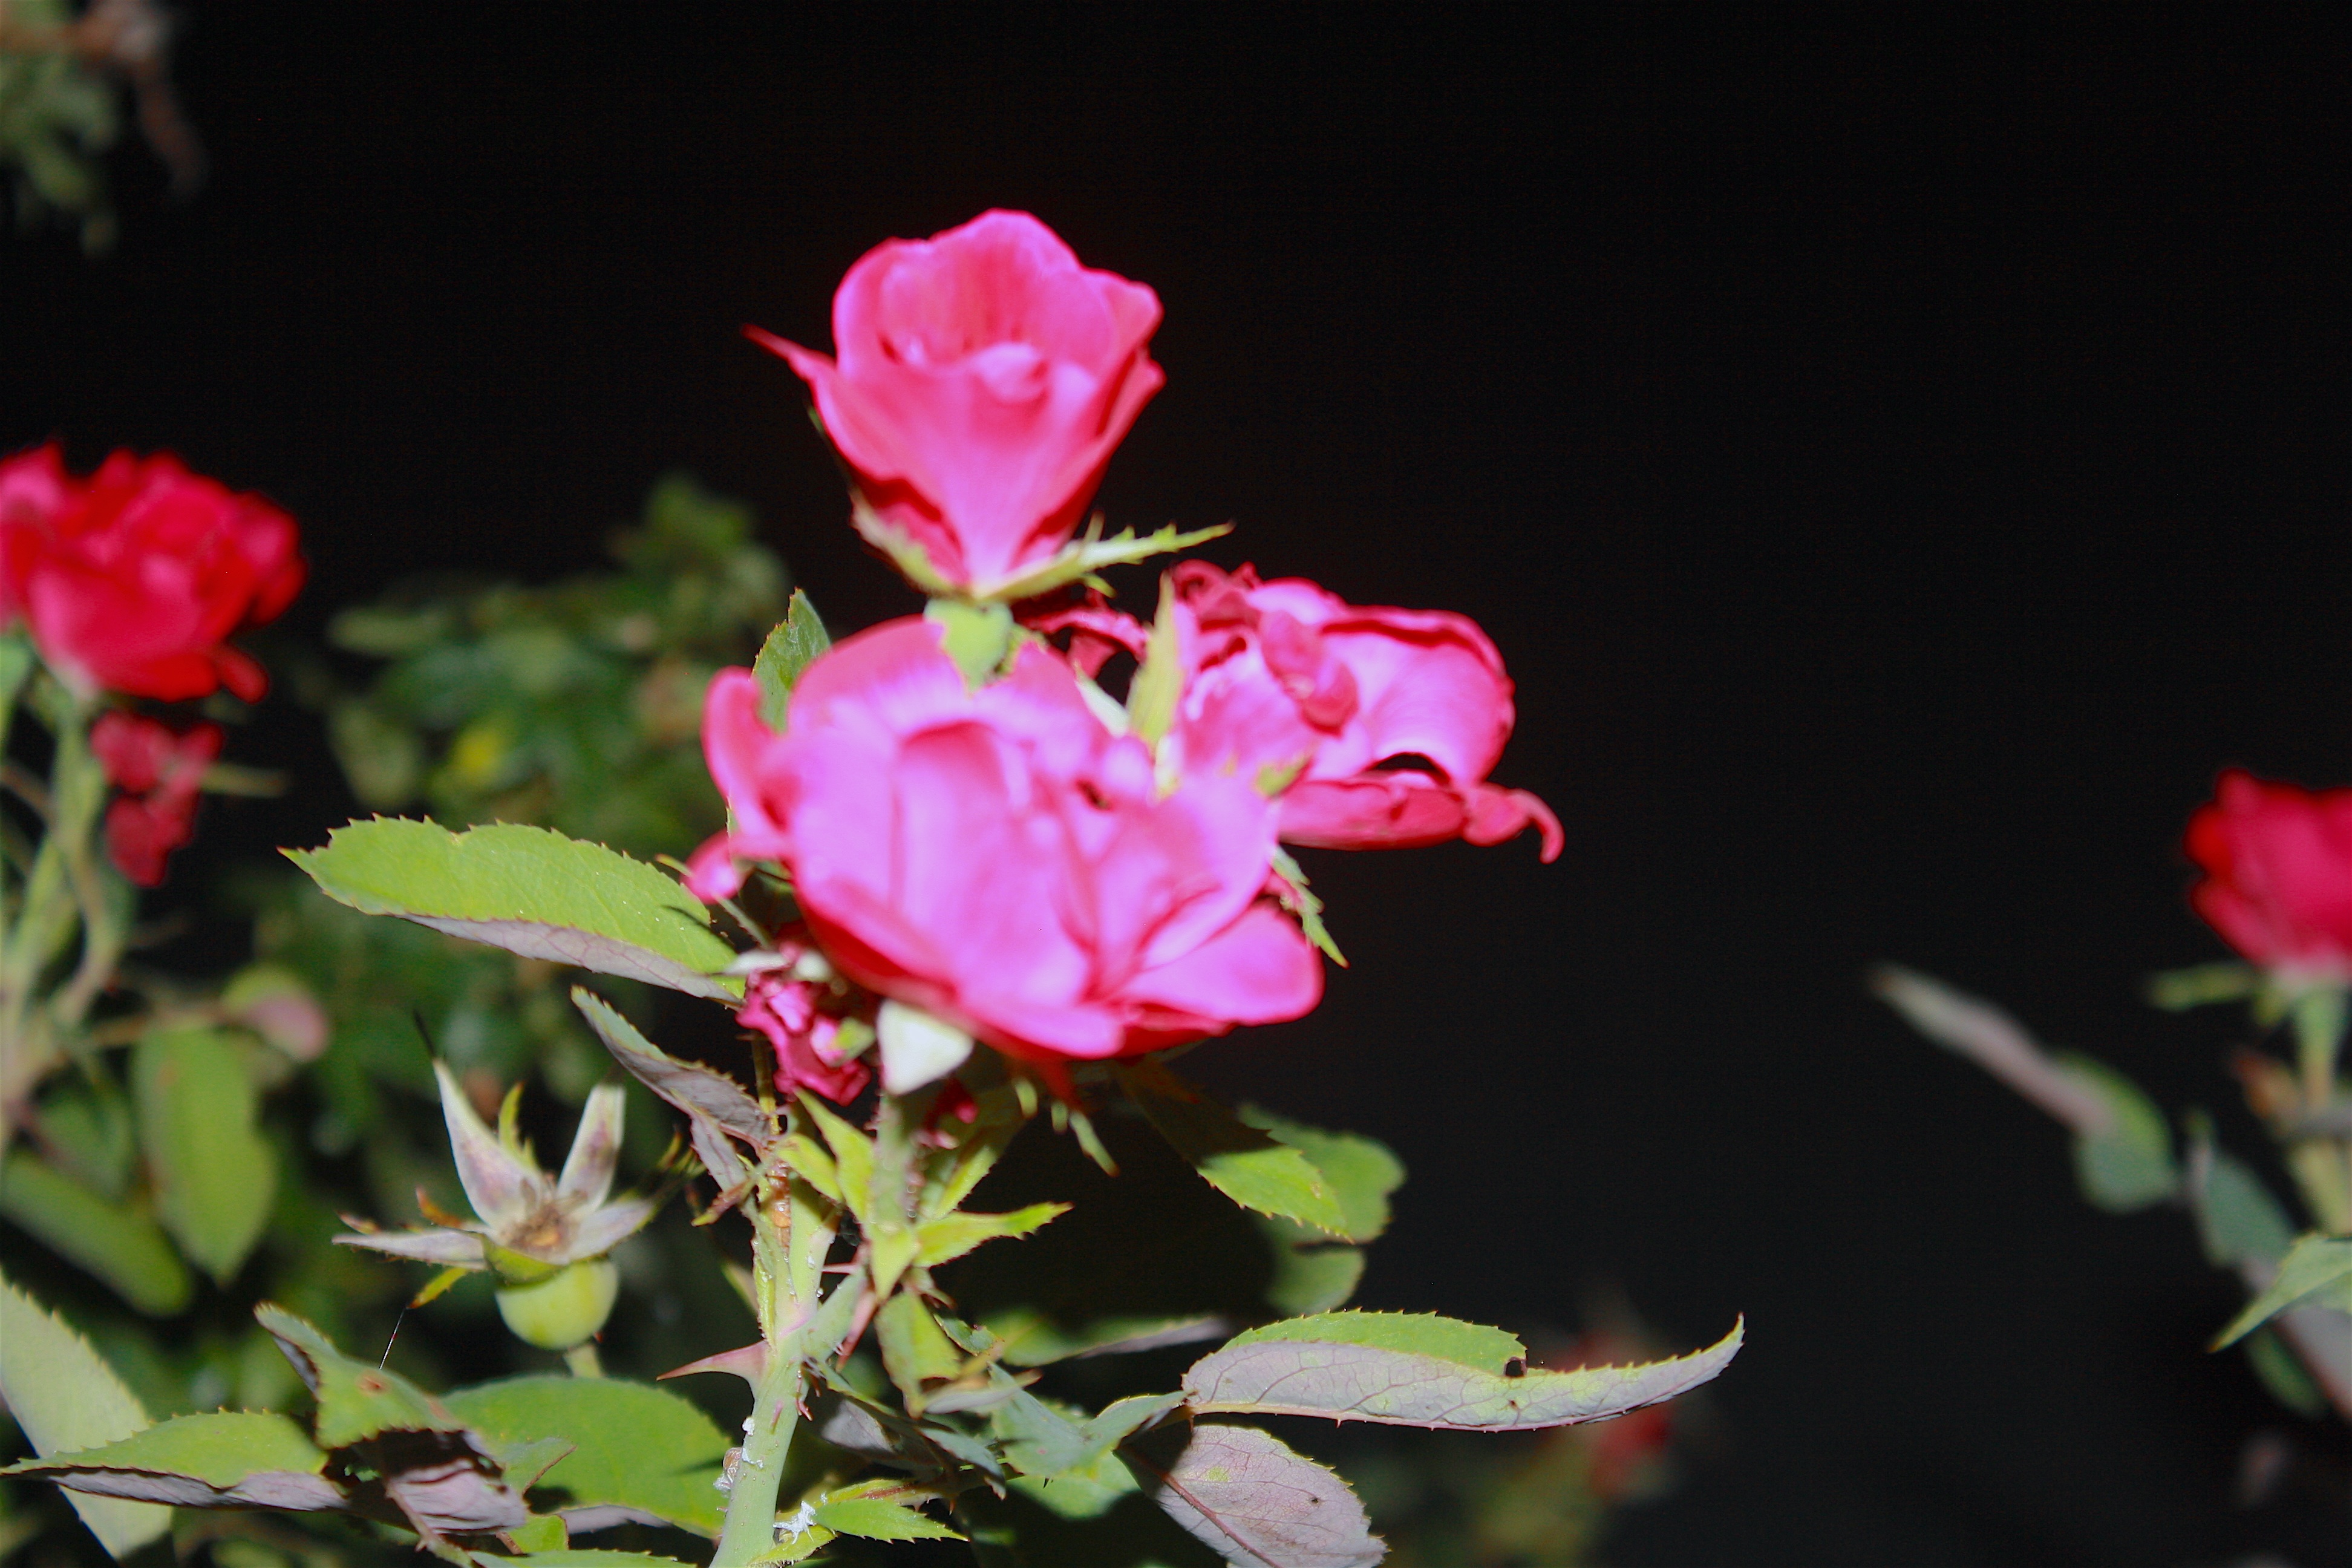
blossom, plant, leaf, flower, petal, rose, botany, flora, shrub, macro photography, flowering plant, garden roses, rose family, land plant